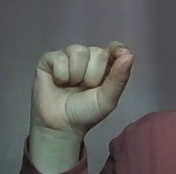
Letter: fa